Sky position (RA, Dec in degrees): 336.448, 0.7341
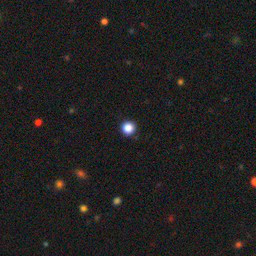
Galaxy morphology: Round Smooth Galaxies